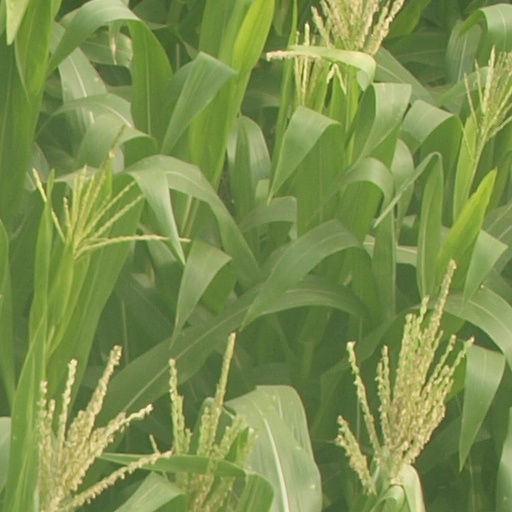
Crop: maize; corn